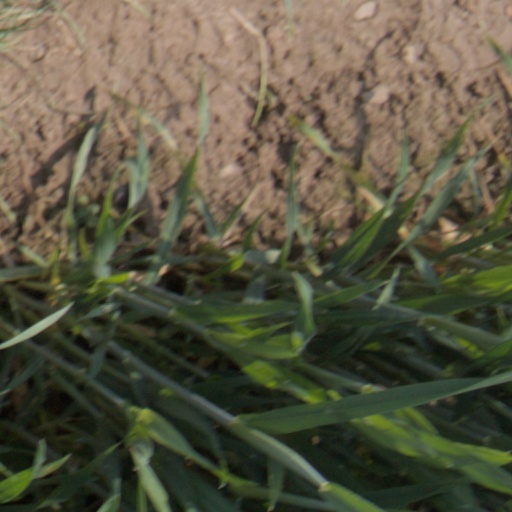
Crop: wheat